Fujiwara no Hirotsugu rebellion

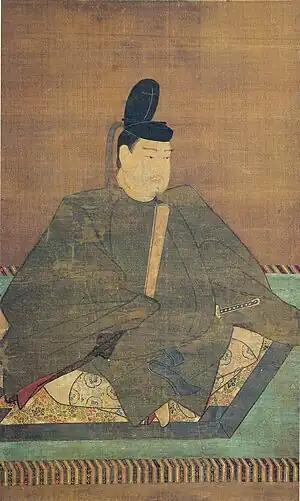
Emperor Shōmu

While battle maneuvers were still underway, in the 10th month, Emperor Shōmu left the capital at Heijō-kyō (Nara) and traveled eastward via Horikoshi (堀越頓宮; today Tsuge; 10th month, 29th day: November 22), Nabari (10th month, 30th day: November 23), Ao (安保頓宮; today Aoyama; 11th month 1st day: November 24) to Kawaguchi in Ichishi District, Ise Province (today part of Tsu, formerly part of Hakusan) where he retreated together with his court to a temporary palace. One of his generals was left in command of the capital. Presumably Shōmu feared Fujiwara supporters in Nara and was hoping to quell potential uprisings in other parts of the country with his presence. After four days travelling through heavy rain and thick mud, the party reached Kawaguchi on November 25. A couple of days later, they learn of Hirotsugu's execution and that the rebellion had been quelled.